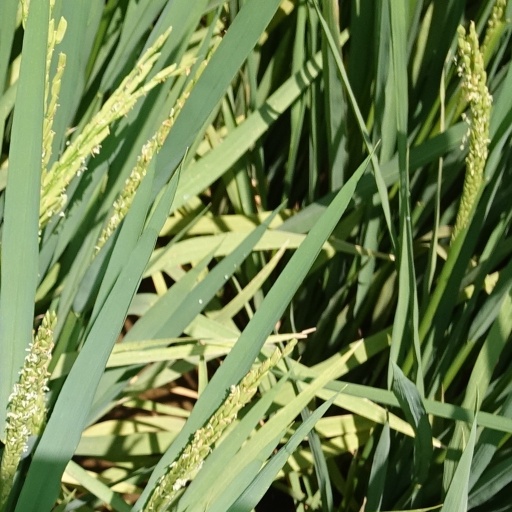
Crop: rice